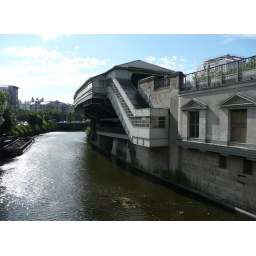
train station by river